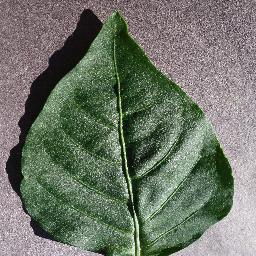
Label: Pepper,_bell___healthy